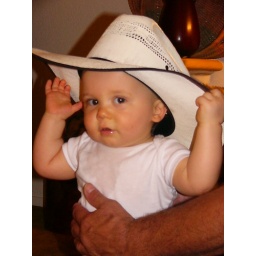
ain't I cute in this big 'ol hat